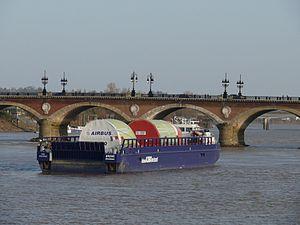
Une pièce d'A380 transportée par bateau sous le Pont de Pierre à Bordeaux (Gironde, Aquitaine, France).
La barge Breuil est un bateau spécialement conçu pour acheminer les éléments de l'Airbus A380 de Pauillac jusqu'à Langon par voie fluviale.